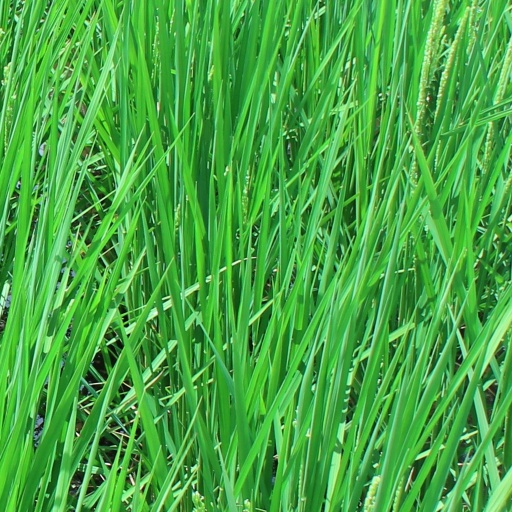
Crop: rice